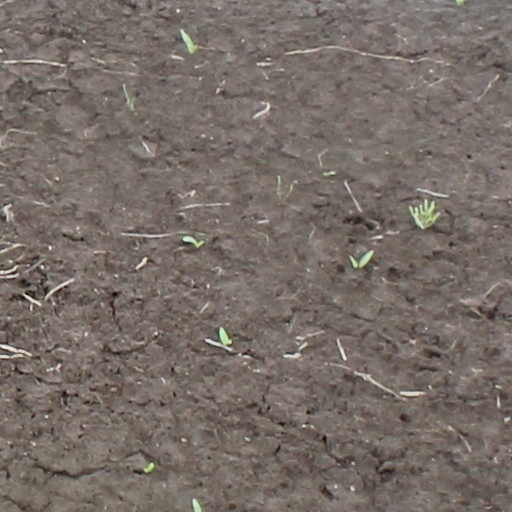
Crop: wheat